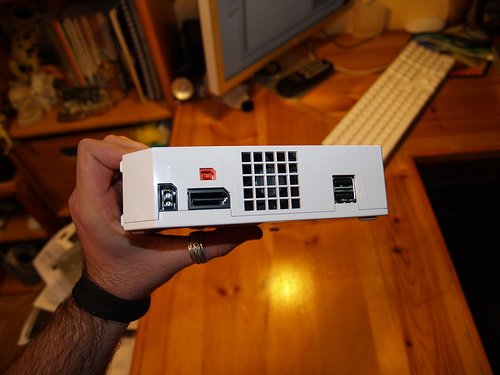
user: Given an image and a question. Answer the question in a short answer. Question: What is this device used for? Short Answer:
assistant: video game